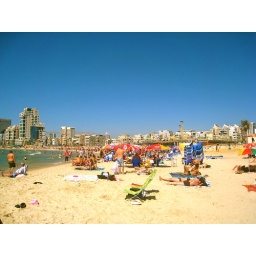
not a cloud in the sky